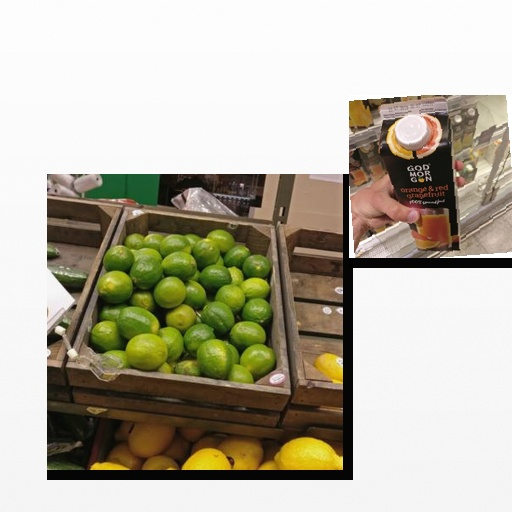
Food items: grapefruit_juice, lime